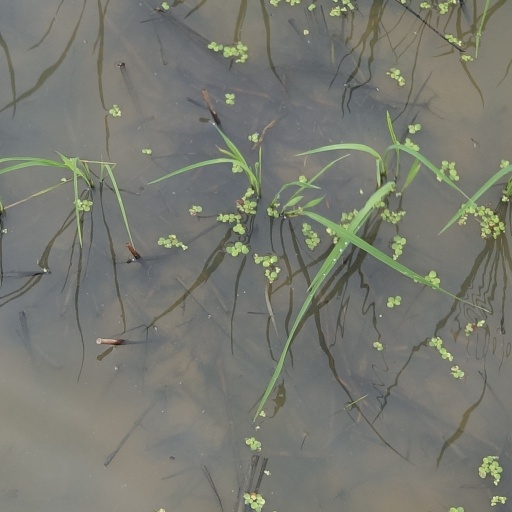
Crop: rice